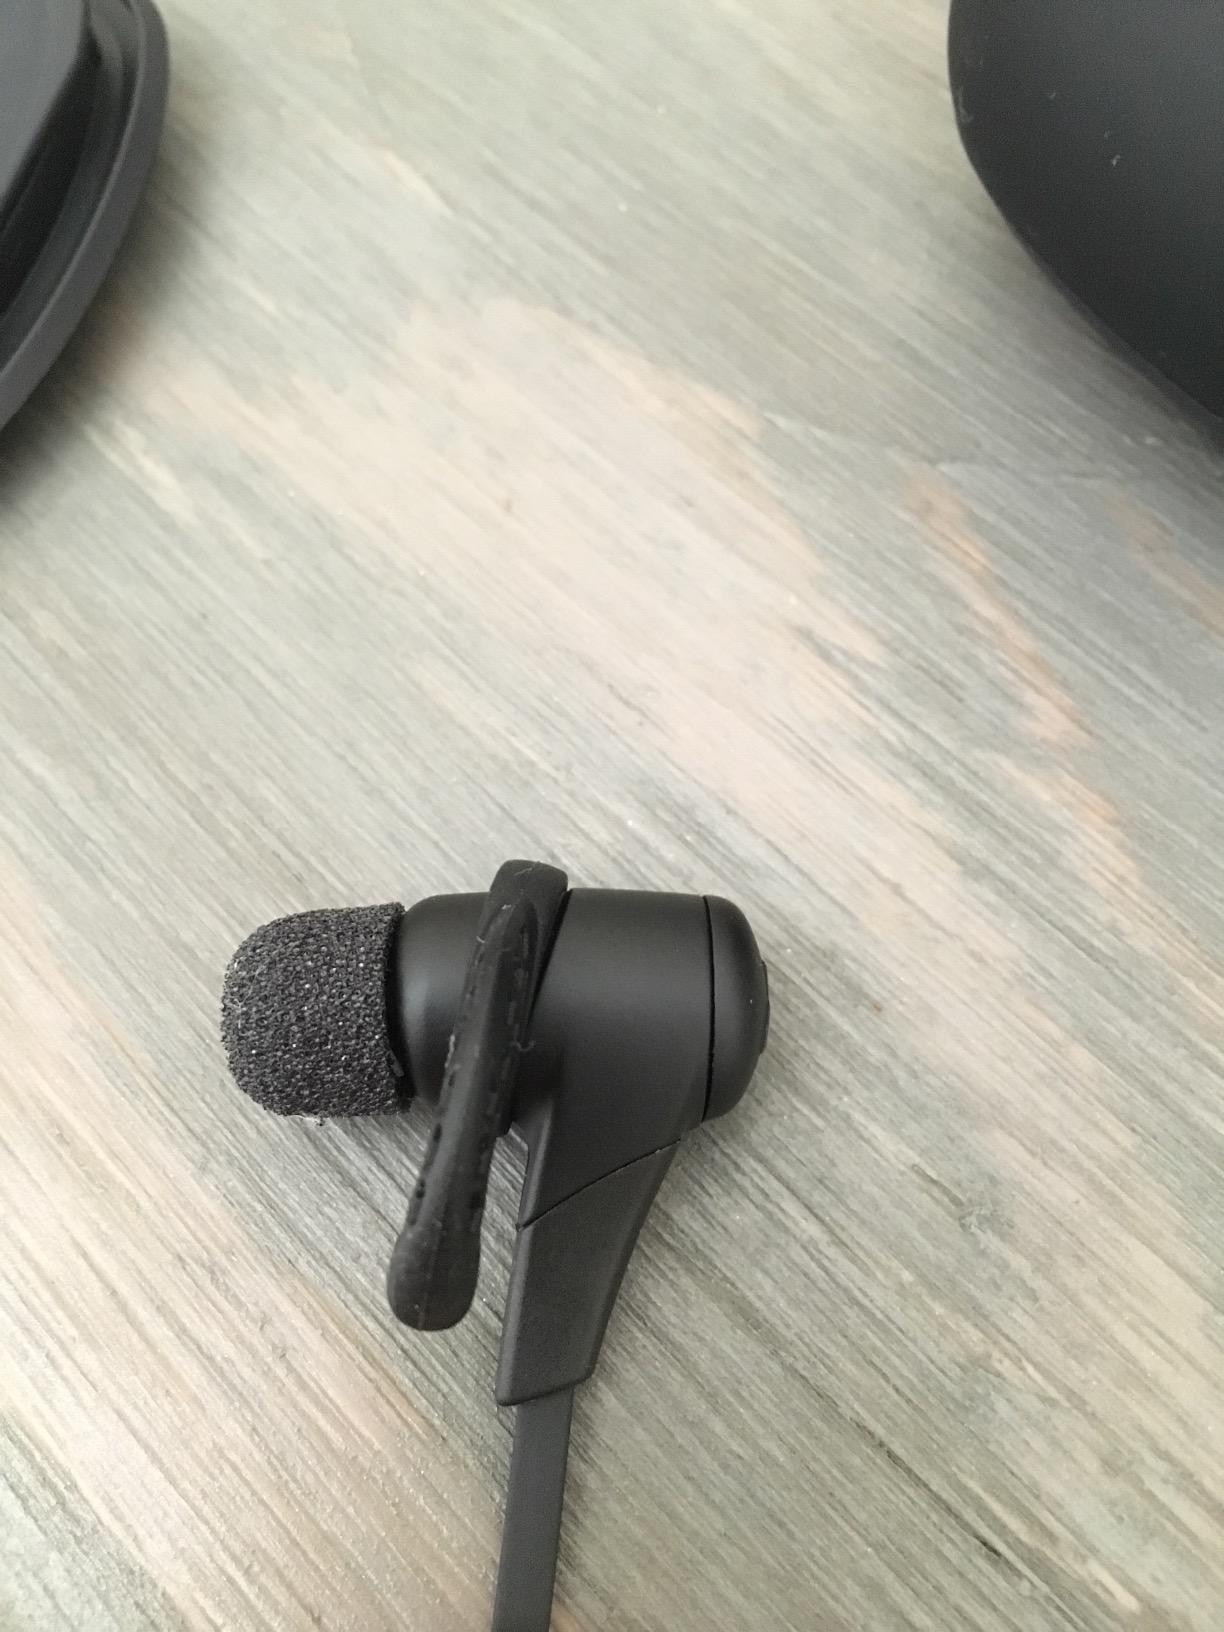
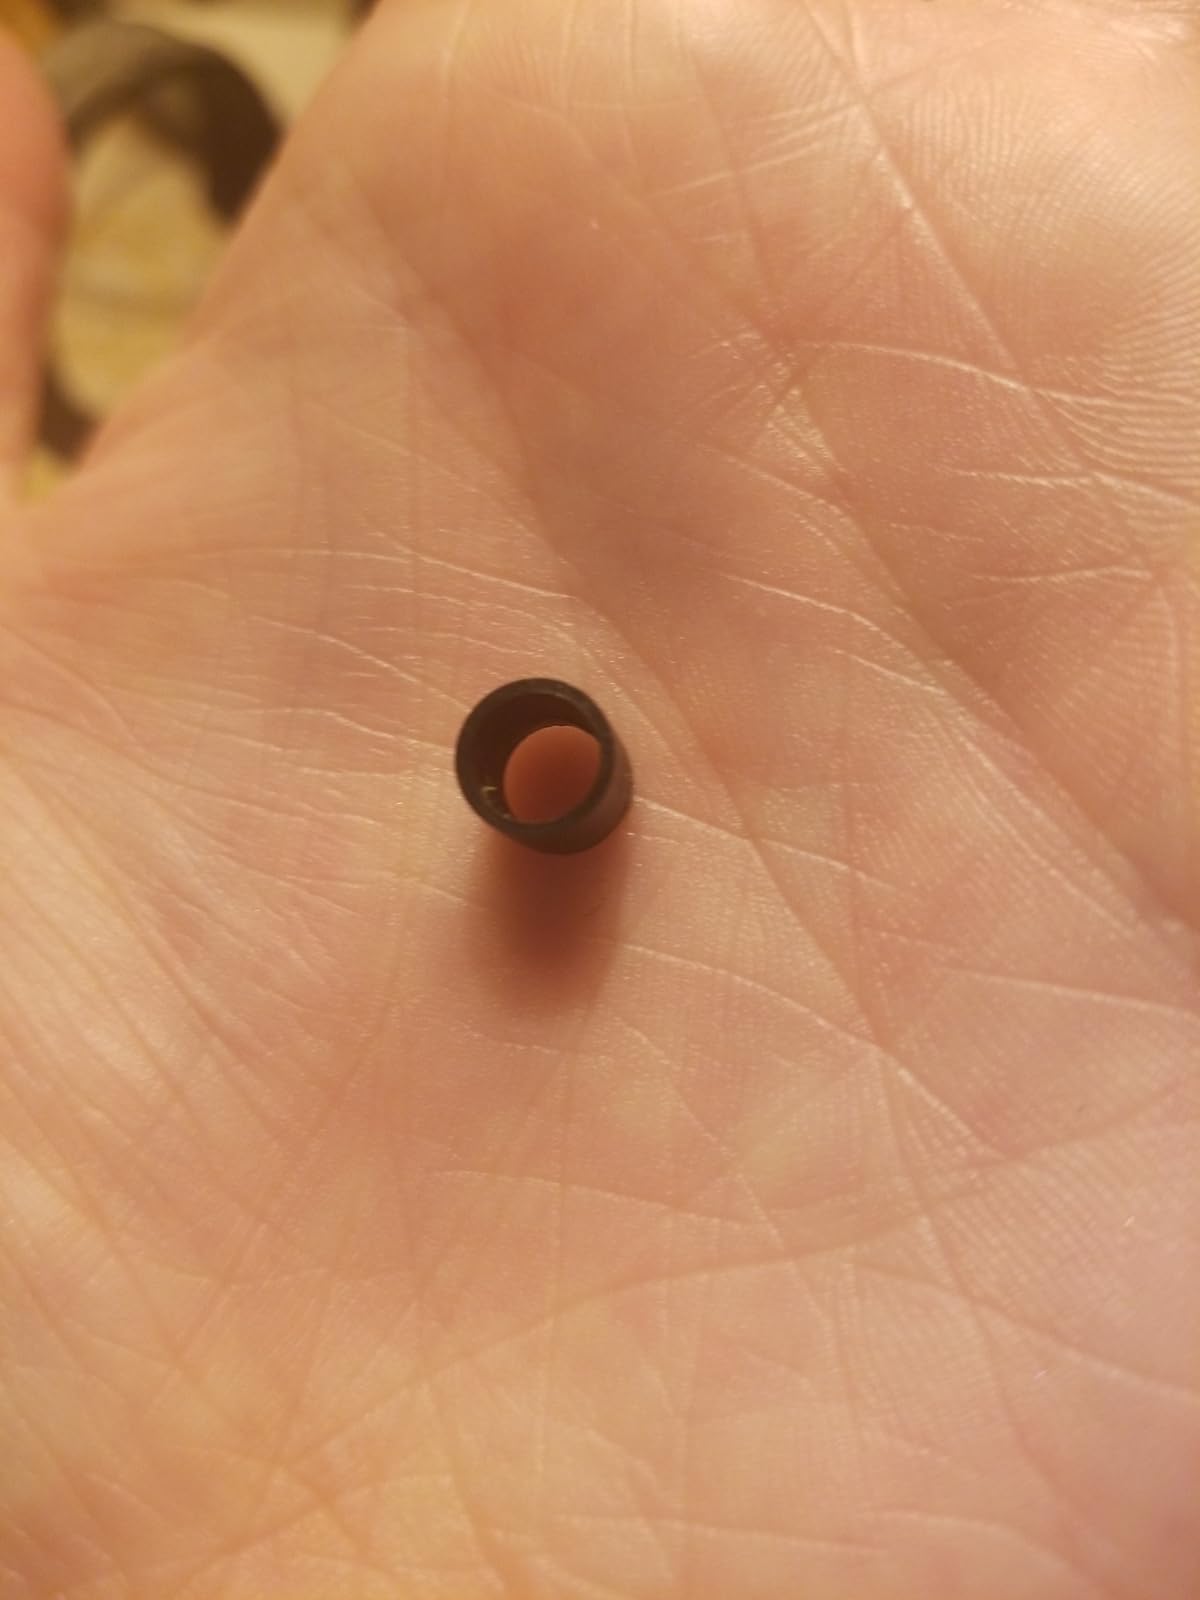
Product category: headphones
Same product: no